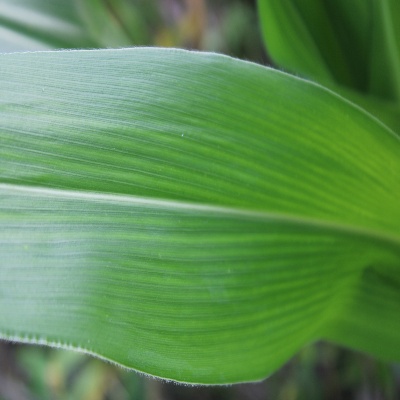
Crop: Maize
Condition: healthy